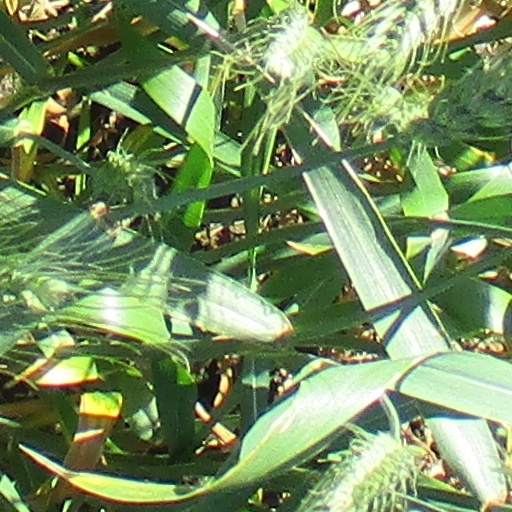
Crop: wheat